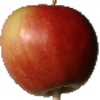
Label: Apple Red 2